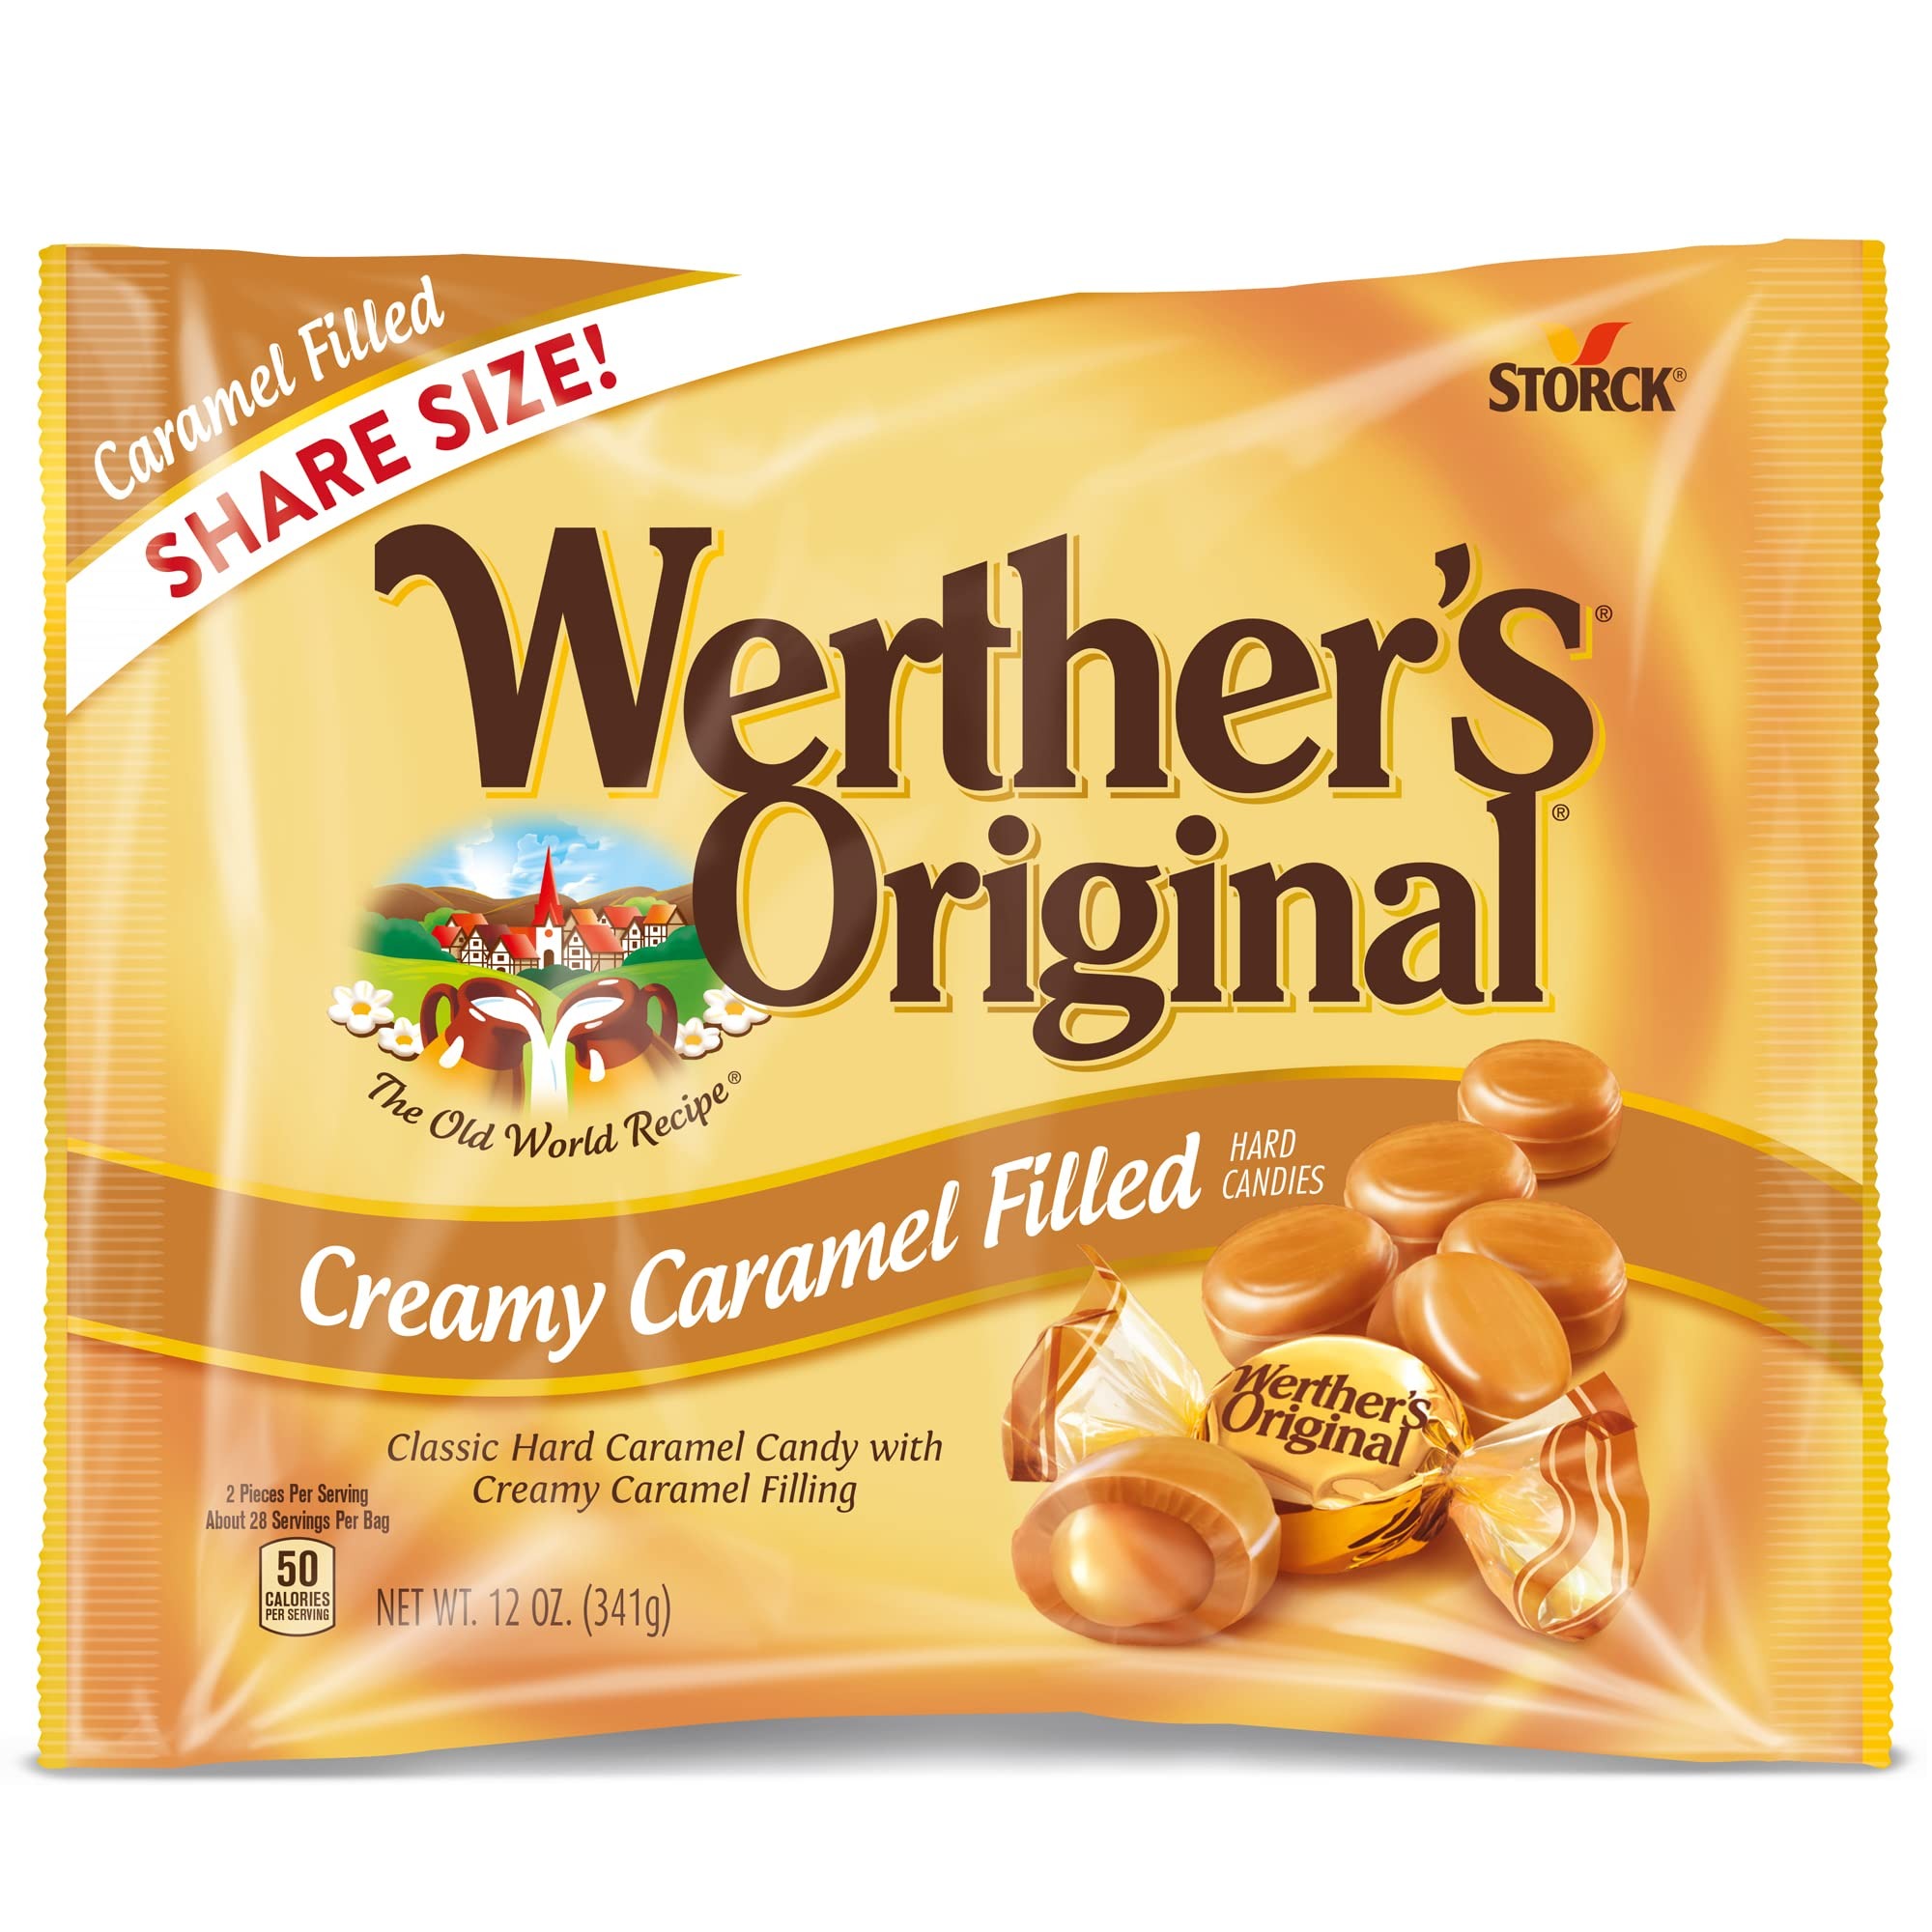
Item Name: Werther's Original Creamy Caramel Filled Candy, 12 Oz Bag
Bullet Point 1: Delicious combination of hard and creamy caramel.
Bullet Point 2: One 12 oz. bag of Werther's Original hard filled caramels.
Bullet Point 3: Delicious caramel candy shell, with a smooth, melt in your mouth creamy filling in the center.
Bullet Point 4: Individually wrapped caramels perfect for sharing...or not.
Bullet Point 5: Made with real butter and fresh cream, for a smooth taste that is one of a kind.
Bullet Point 6: Werther's Originals are available in a range of flavors and in hard, soft, and chewy varieties as well as sugar-free and caramel popcorn.
Value: 12.0
Unit: Ounce

Price: 12.3